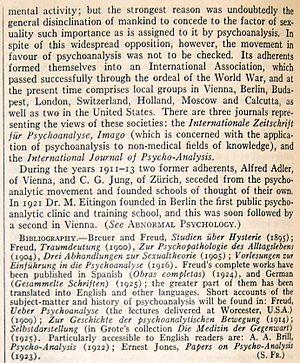
Extrait de l'article «
Une encyclopédie est un ouvrage de référence visant à synthétiser toutes les connaissances pour édifier le savoir et à en montrer l'organisation de façon à les rendre accessibles au public, dans un but d'éducation, d'information ou de soutien à la mémoire culturelle. Basé sur des autorités ou des sources valides et souvent complété par des exemples et des illustrations, ce genre d'ouvrage privilégie un style concis et favorise la consultation par des tables et des index. Le terme a pris son sens moderne avec l'Encyclopédie ou Dictionnaire raisonné des sciences, des arts et des métiers.